The World of the Married

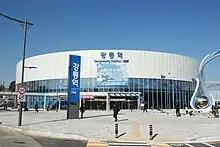
Scenes at Gosan Station were filmed at Gangneung Station in Gangneung, Gangwon Province

In 2018, JTBC Studios acquired the rights to remake the scripted format of Drama Republic's series "Doctor Foster" from BBC Studios. Kang Eun-kyung, who wrote popular TV series such as "King of Baking, Kim Takgu" (2010) and "Dr. Romantic" (2016–2020), served as the creator. Gaemi (Kang Dong-yoon), who previously worked on the soundtracks of popular series such as "Descendants of the Sun" (2016) and "When the Camellia Blooms" (2019), took charge of the music production.